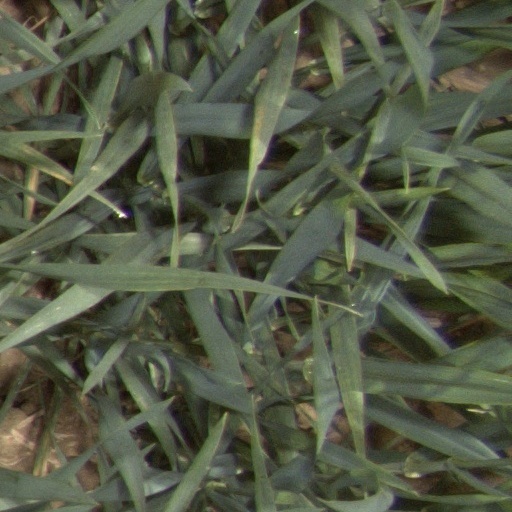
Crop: wheat